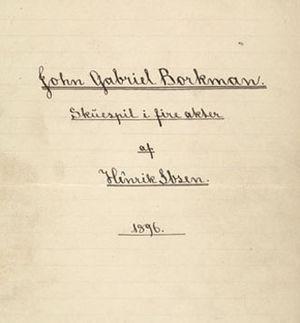
John Gabriel Borkman est une pièce de théâtre écrite par le dramaturge norvégien Henrik Ibsen en 1896.